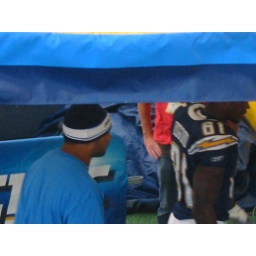
Sean Merriman in blue shirt (couldn't play because he was injured)